Wildlife of Phitsanulok province

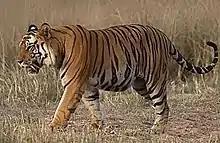
Tiger

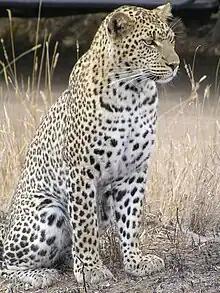
Leopard

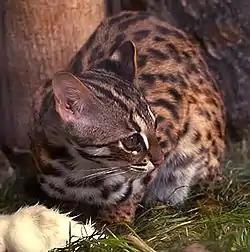
Leopard cat

There are 41 known species of felines in the world today which have all descended from a common ancestor about 10.8 million years ago. This taxa originated in Asia and spread across continents by crossing land bridges. The following feline species are reported by the Department of National Parks to be living in the wild in Phitsanulok Province: